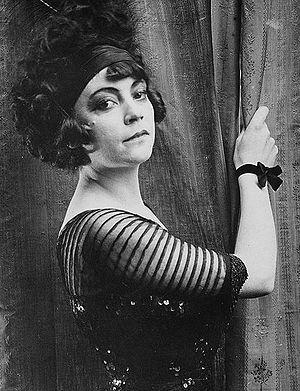
Die Suffragette est une comédie allemande, réalisée par Urban Gad, sortie en 1913.
Les studios de Babelsberg sont des studios de cinéma fondés en 1912 et situés dans le quartier de Babelsberg à Potsdam dans la banlieue sud-ouest de Berlin. Ils deviennent rapidement un des centres mondiaux de la production cinématographique tant par le nombre de films tournés que par la qualité des réalisations. Mais la période nazie sonne le glas de la créativité des studios. Après une longue période d'assoupissement pendant la période est-allemande, les studios Babelsberg ont retrouvé un rayonnement international.